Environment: real
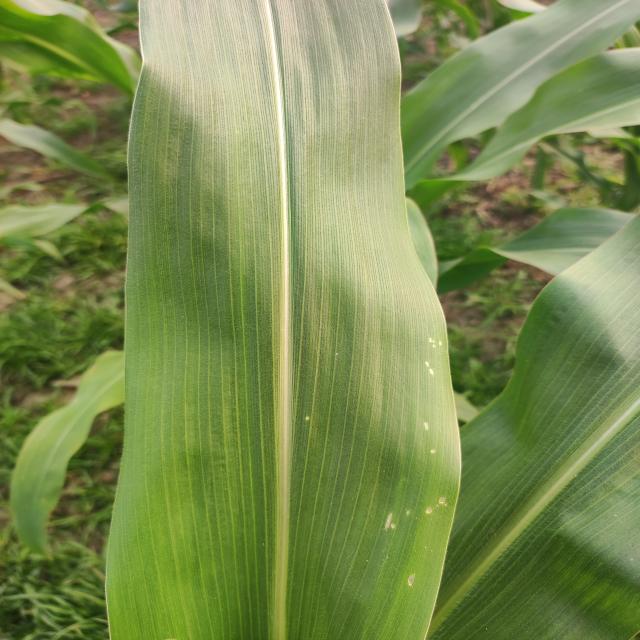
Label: fall_armyworm